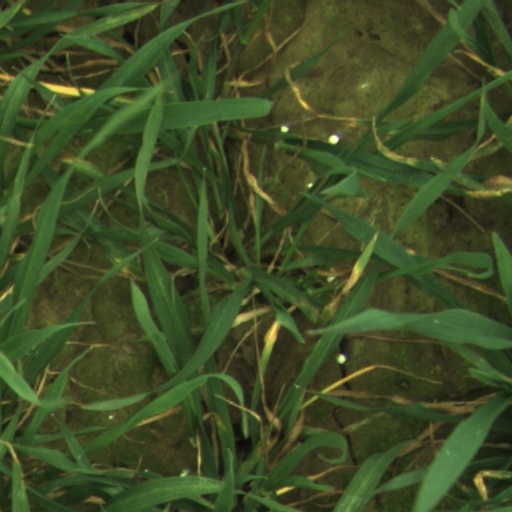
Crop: wheat